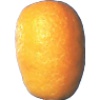
Label: Kumquats 1